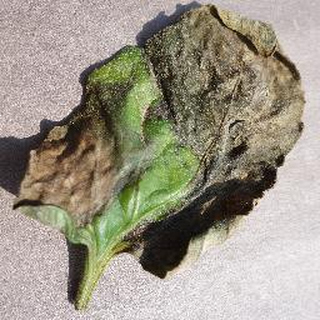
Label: tomato_late_blight